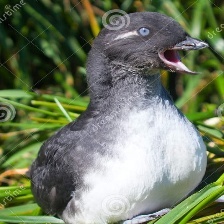
Species: PARAKETT  AUKLET
Scientific name: AETHIA PSITTACULA